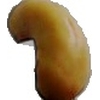
Label: caju_seed